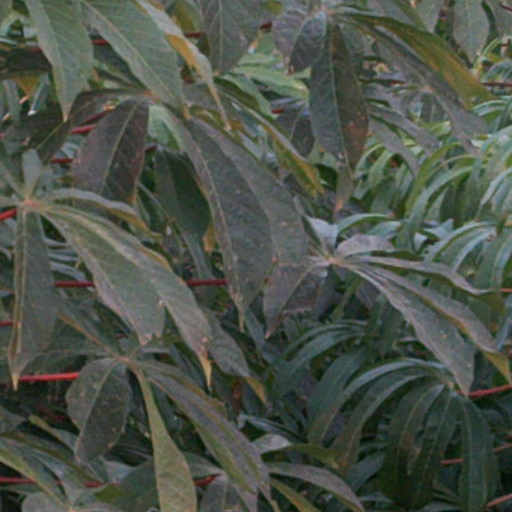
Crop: cassava